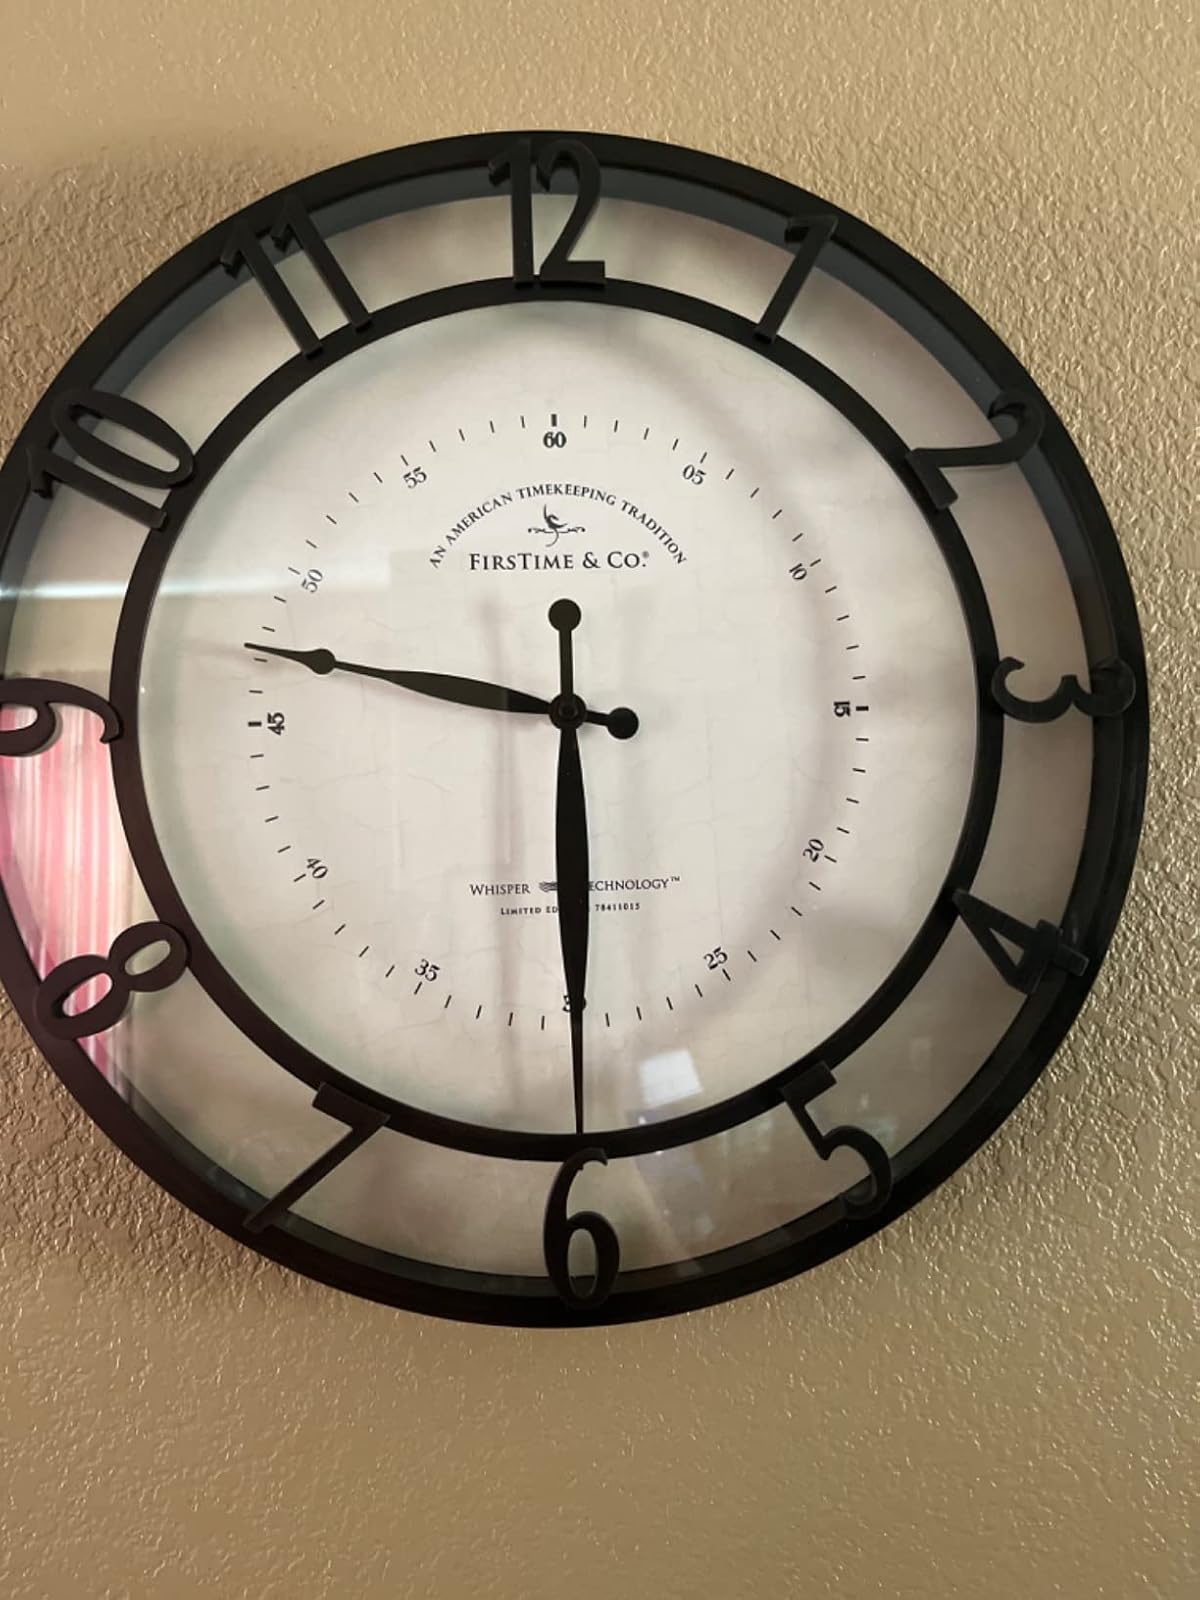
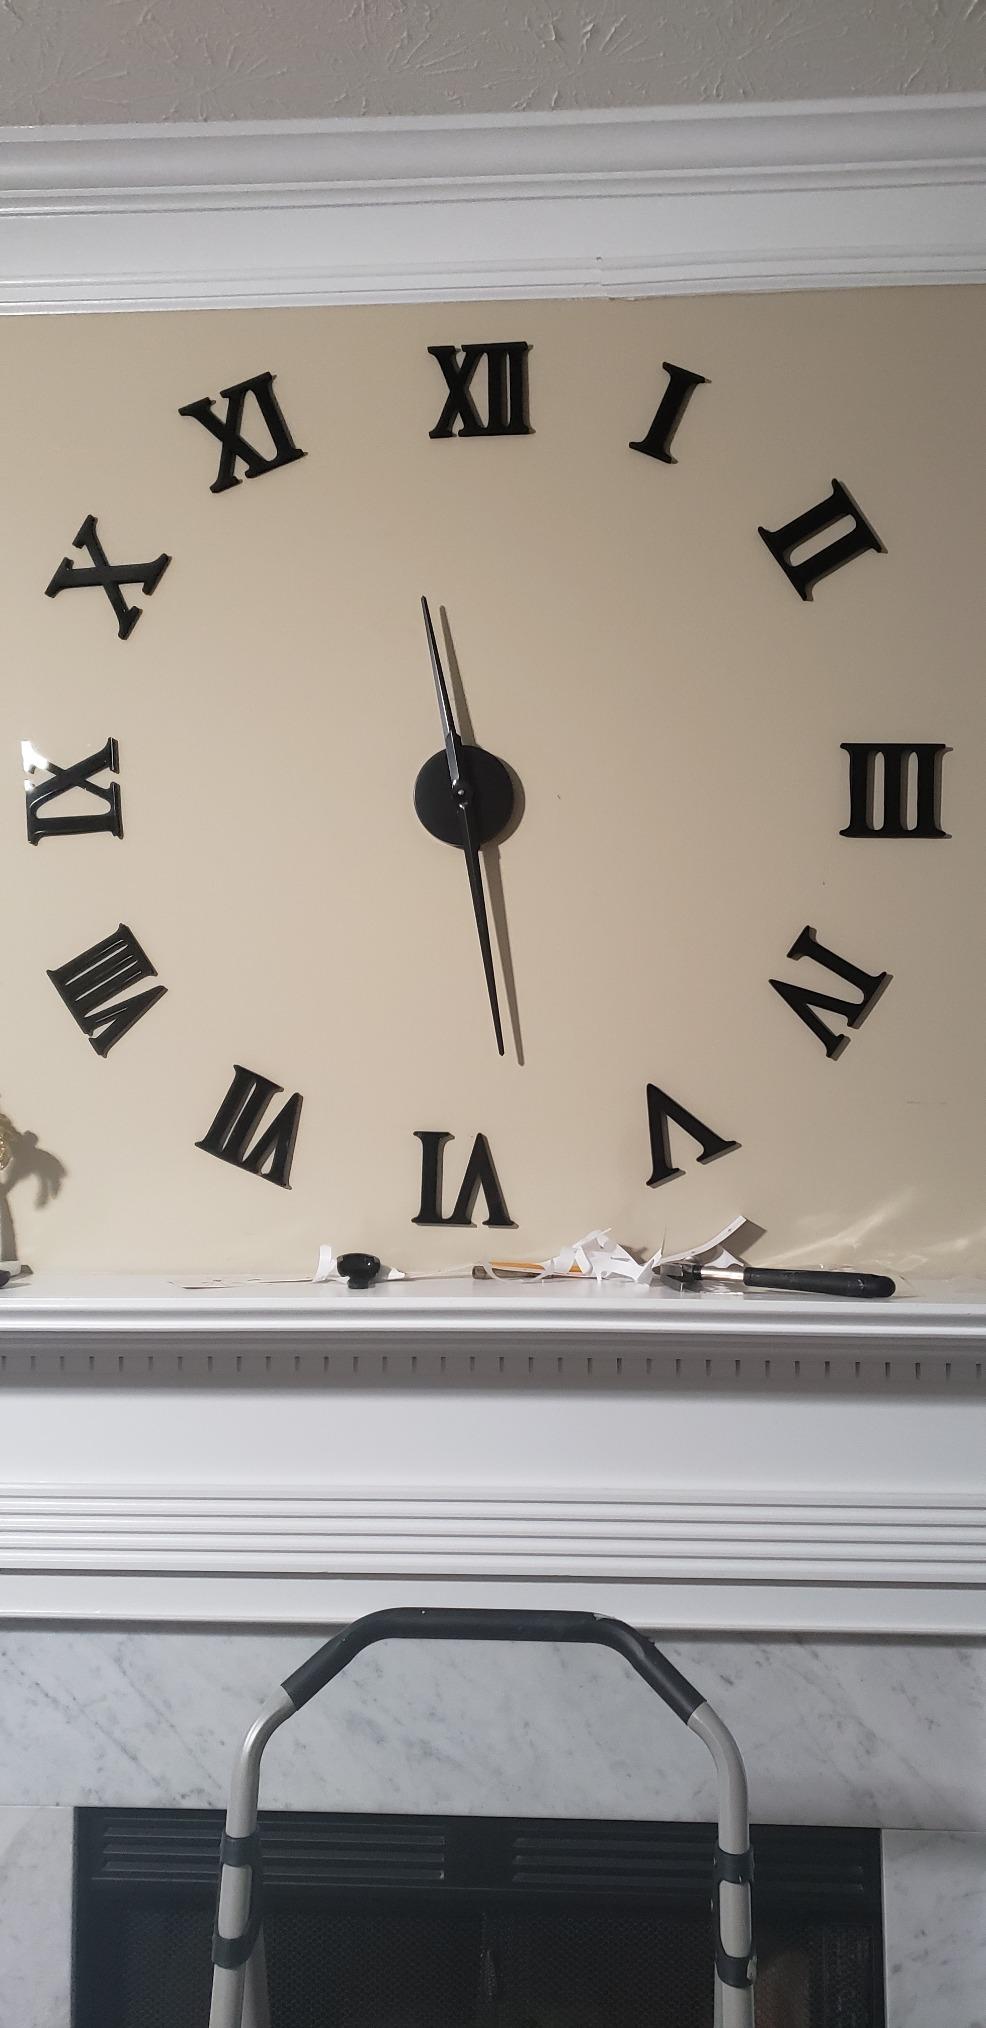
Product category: clock
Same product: no